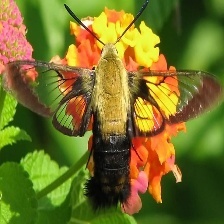
Species: CLEARWING MOTH